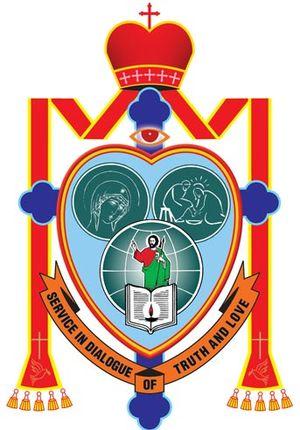
L'héraldique cardinalice se caractérise par ses ornements extérieurs. C'est toujours un chapeau de prêtre à bords larges, muni de cordelettes à trente glands de couleur rouge. L'écu représente souvent le blason de la famille du cardinal, si celle-ci en possède un.
George Alencherry ou Mar Giwargis Alencherry, né le 19 avril 1945 à Thuruthy, est un cardinal et archevêque majeur indien d'Ernakulam-Angamaly, appartenant à la branche syro-malabare de rite Assyro-chaldéen de l'Église catholique. Il est le premier archevêque majeur élu de l’Église syro-malabare.
Le titre cardinalice de San Bernardo alle Terme Diocleziane est érigé par le pape Clément X le 19 mai 1670 et rattaché à l'église San Bernardo alle Terme qui se trouve dans le quartier de Castro Pretorio au nord-est de Rome.